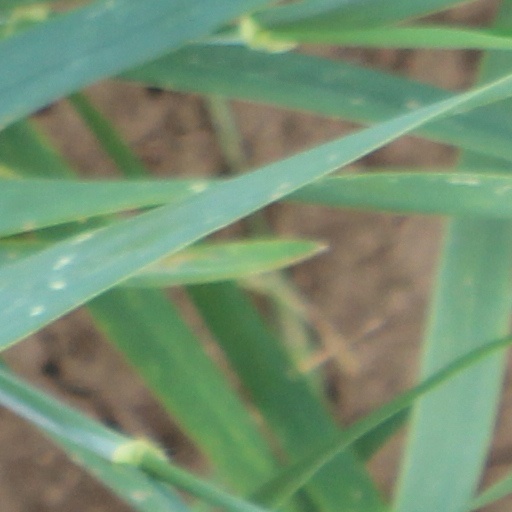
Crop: wheat